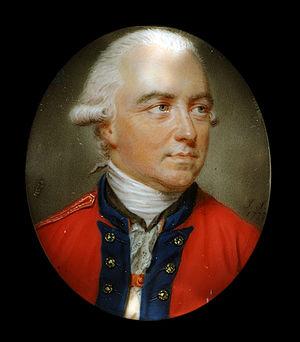
La bataille de Sullivan's Island se déroule le 28 juin 1776 à Sullivan's Island près de Charleston en Caroline du Sud durant la guerre d'indépendance des États-Unis. Elle prend place lors de la première tentative britannique de capturer Charleston alors aux mains des patriotes américains. Elle est aussi parfois appelée premier siège de Charleston, en raison du siège britannique de 1780.